Finlanders

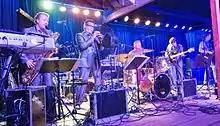
Finlanders

Finlanders is a Finnish schlager band. It has been active since 1984. The members of the band are Aarne Hartelin, Lasse Paasikko, Pasi Ketola, Juha Kangassalo and Juho Jokio. Their album "Seikkailija", released in 2005, has been certified platinum in Finland. In addition, three of their other albums have been certified gold.